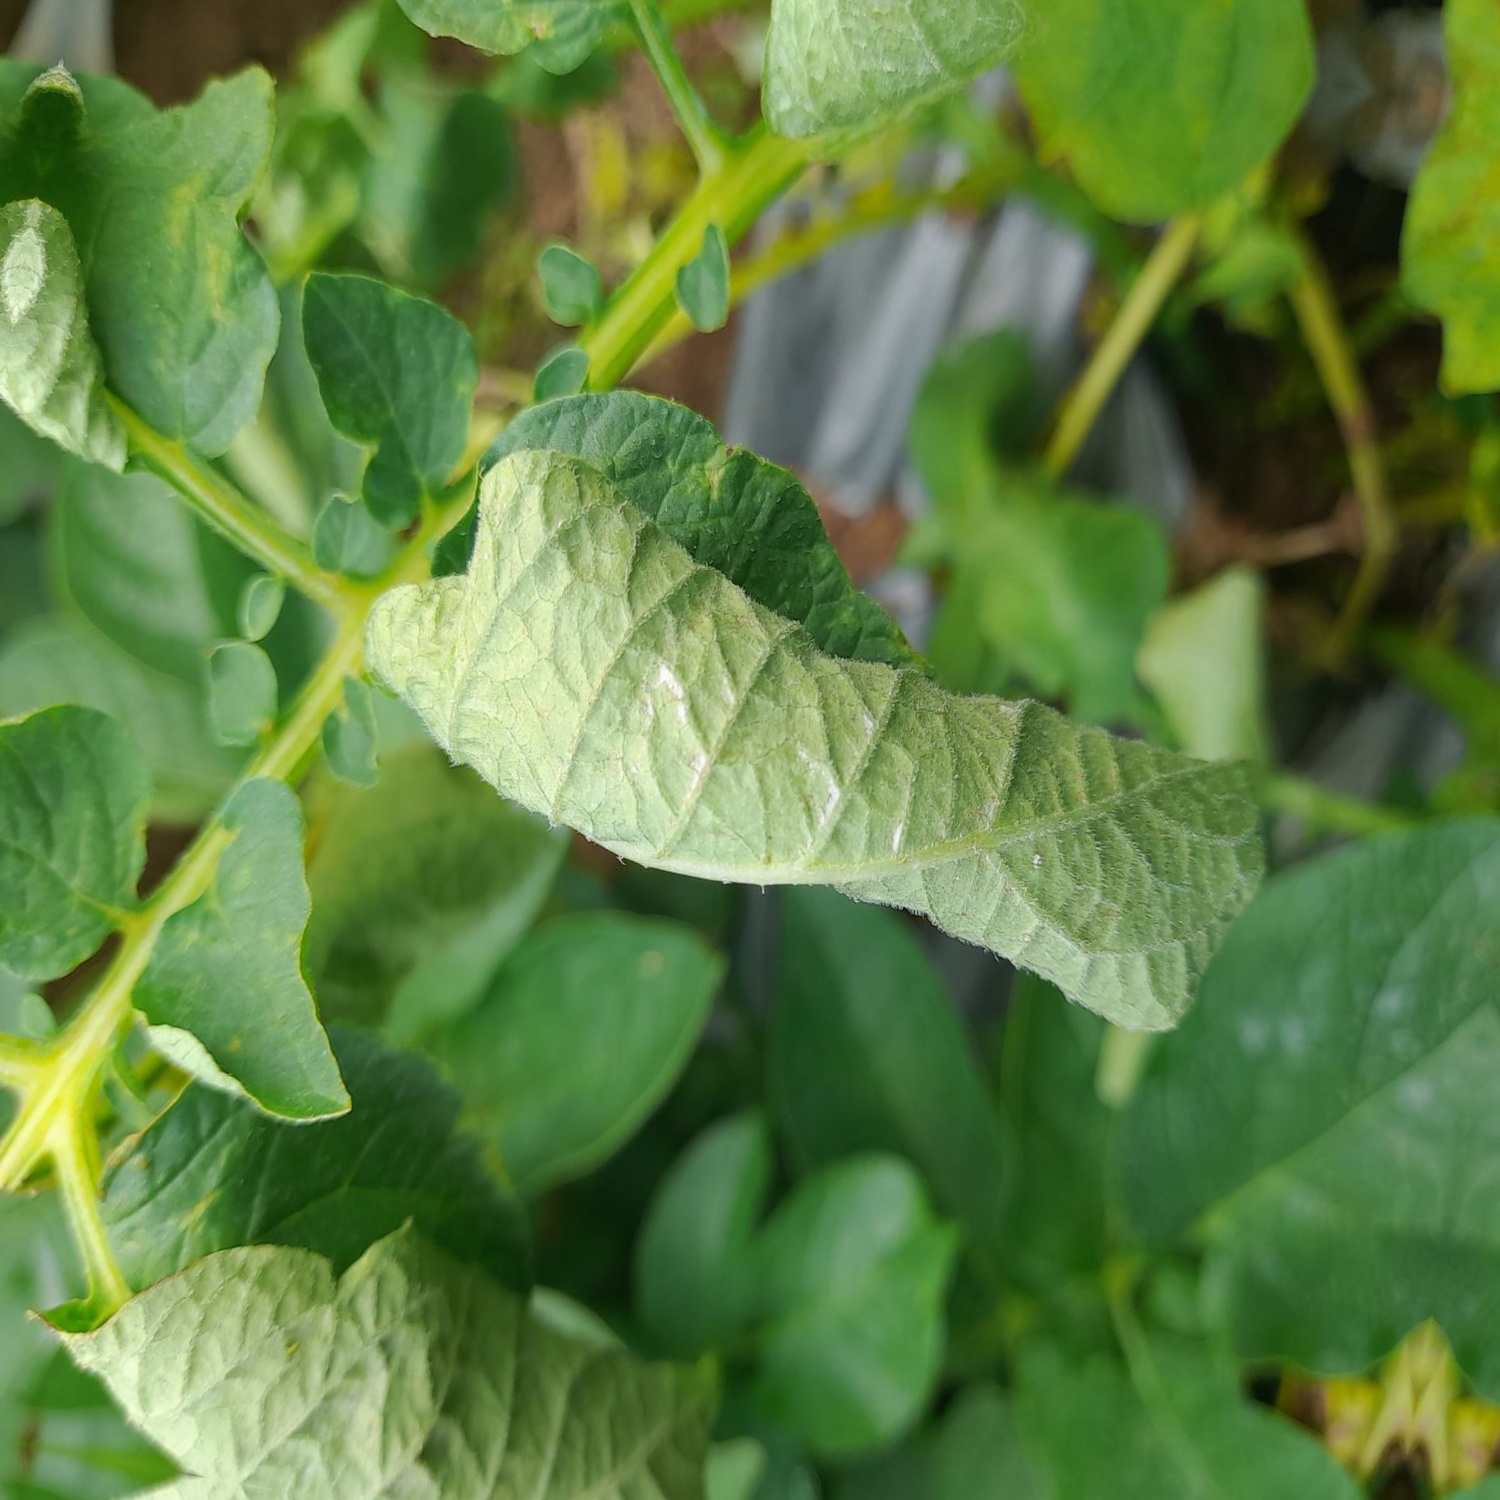
Etiqueta: Pudricion_Parda